JoJo (singer)

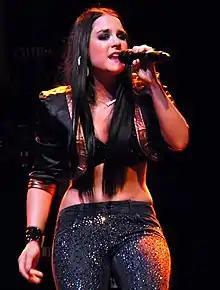
JoJo performing as the opening act on the Joe Jonas & Jay Sean Tour in Atlanta, Georgia, on October 3, 2011

In an April 2008 interview, JoJo stated that she was writing and producing an upcoming album in Boston and Atlanta. On August 30, 2008, JoJo posted her own version of the song "Can't Believe It", originally performed by T-Pain. In August 2008, JoJo played the role of Morgan Carter in "True Confessions of a Hollywood Starlet" which was broadcast on Lifetime Television. On June 3, 2009, JoJo stated on her YouTube account that she was waiting for her record label to sign a distribution deal to release her album which was to be titled "All I Want Is Everything". In August 2009, JoJo filed a lawsuit against her record label Blackground Records and its imprint Da Family Entertainment for putting her in musical limbo. She reportedly sought $500,000 for damages and to be released from her contract. In October 2009, JoJo reached a deal with Blackground Records and her third album was to be distributed by Interscope Records. In late 2009, JoJo appeared on Timbaland's "Shock Value II" as a featured artist on the song "Lose Control" and as a background vocalist on "Timothy Where You Been" from the same album with the Australian band Jet.